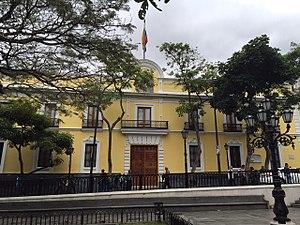
Le ministère des Relations extérieures est un ministère du gouvernement du Venezuela. Il est responsable des relations internationales, des missions diplomatiques et de la politique étrangère de l'État au Venezuela.